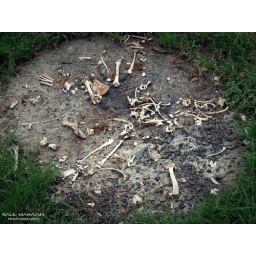
Bones of some animal in forest